Bikini Atoll

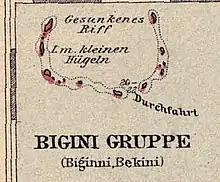
Map of Bikini Atoll, taken from the 1893 map "Schutzgebiet der Marshall Inseln", published in 1897

Bikini Atoll is part of the Ralik Chain (for "sunset chain") within the Marshall Islands.